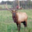
Label: deer